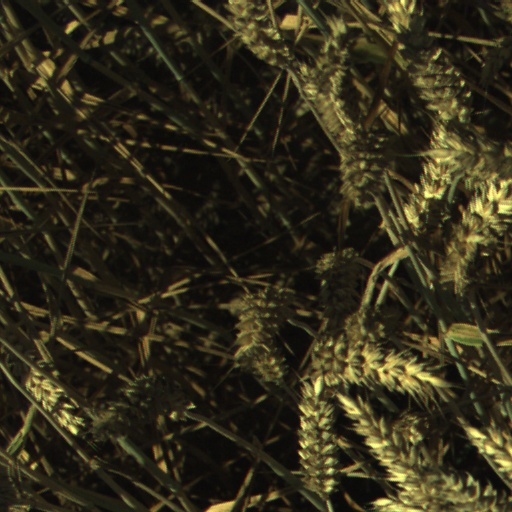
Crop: wheat